Northern Explorer

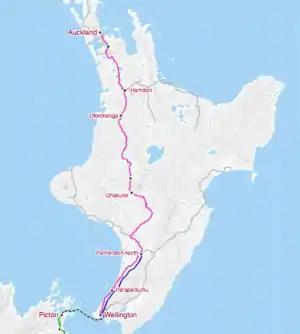
KiwiRail passenger trains in the North Island

The first regular daylight Wellington–Auckland passenger train services, augmenting the older overnight services, were the steam-hauled "Daylight Limited" and diesel-hauled "Scenic Daylight", which ran primarily during summer months and Easter holiday period for many years from the 1920s onwards. The arrival of the "Blue Streak" and later "Silver Fern" railcars saw an end for a time to regular carriage trains. At the time of its cessation, The "Overlander" was usually hauled by DC or EF locomotives with NZR 56-foot carriages.